History of the Philippines (1946–1965)

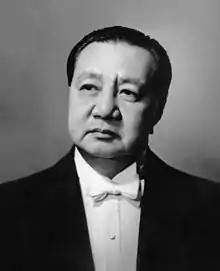
Elpidio Quirino, president from 1948 to 1953

During Roxas' term of office administration of the Turtle Islands and Mangsee Islands was transferred by the United Kingdom to the Philippines. By an international treaty concluded in 1930 between the United States (in respect of its then overseas territory, the Philippine archipelago) and the United Kingdom (in respect of its then protectorate, the State of North Borneo) the two powers agreed the international boundaries between those respective territories. In that treaty the United Kingdom also accepted that the Turtle Islands as well as the Mangsee Islands were part of the Philippine archipelago and therefore under U.S. sovereignty. However, by a supplemental international treaty concluded at the same time, the two powers agreed that those islands, although part of the Philippines Archipelago, would remain under the administration of the State of North Borneo's British North Borneo Company. The supplemental treaty provided that the British North Borneo Company would continue to administer those islands unless and until the United States government gave notice to the United Kingdom calling for administration of the islands to be transferred to the U.S. The U.S. never gave such a notice. On the 4th of July, 1946, an independent Philippines was born. It became the successor to the U.S. under the treaties of 1930. On July 15, 1946, the United Kingdom annexed the State of North Borneo and, in the view of the United Kingdom, became the sovereign power with respect to what had been the State of North Borneo. On September 19, 1946, the Philippines notified the United Kingdom that it wished to take over the administration of the Turtle Islands, Tawi-Tawi and the Mangesse Islands. Pursuant to a supplemental international agreement, the transfer of administration became effective on October 16, 1947.